US Standard Light Rail Vehicle

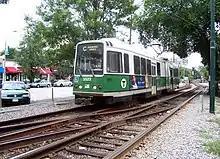
Boeing Vertol US SLRV #3523 in service for the MBTA on the Green Line C branch, bound for Cleveland Circle, in 2005. This view shows the roof-mounted air-conditioning units and bi-fold doors added by MBTA in place of the original equipment. MBTA's last Boeing cars were retired in March 2007.

The car body shells and truck frames were built by Tokyu Car Corporation in Yokohama and the motors provided by Garrett, with assembly at the Boeing plant in Ridley Park, Pennsylvania. After production was ended by Boeing, Tokyu Car Corporation built light rail cars for Buffalo Metro Rail which externally resemble the SLRV, but many differences, most noticeably the lack of articulation, use of external steps for low-platform boarding instead of internal steps, and the use of single-leaf pocket doors similar to the London Underground D Stock.